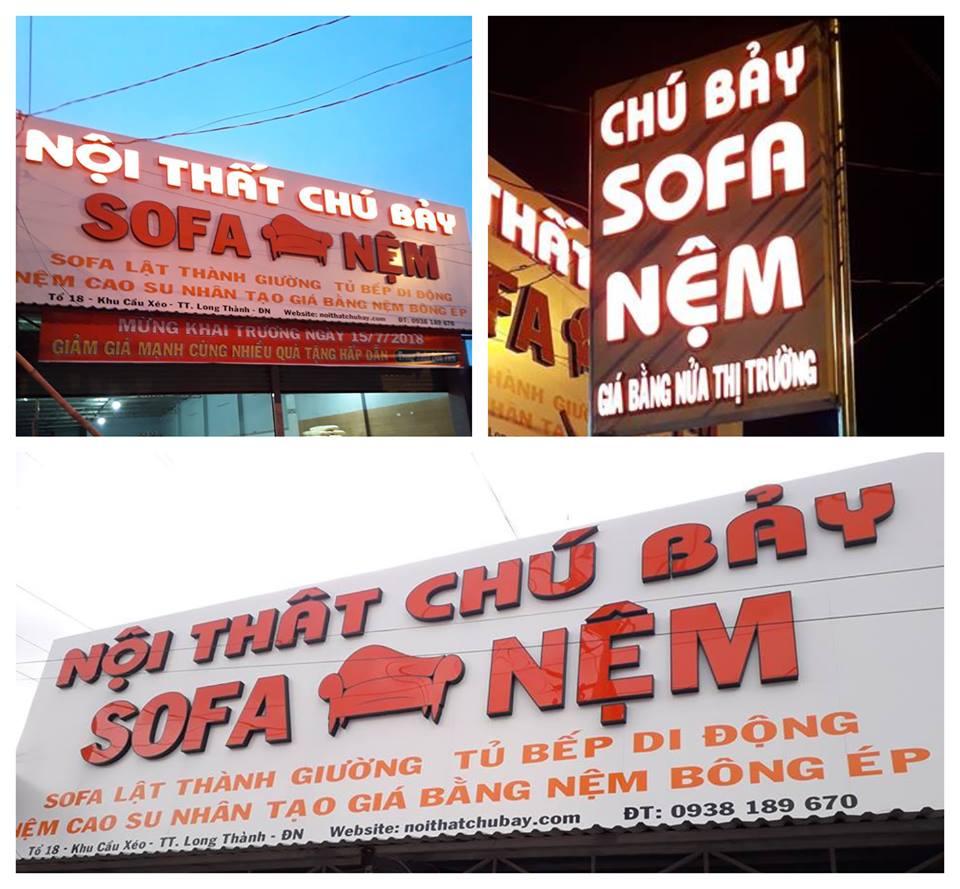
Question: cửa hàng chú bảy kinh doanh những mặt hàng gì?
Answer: sofa, nệm